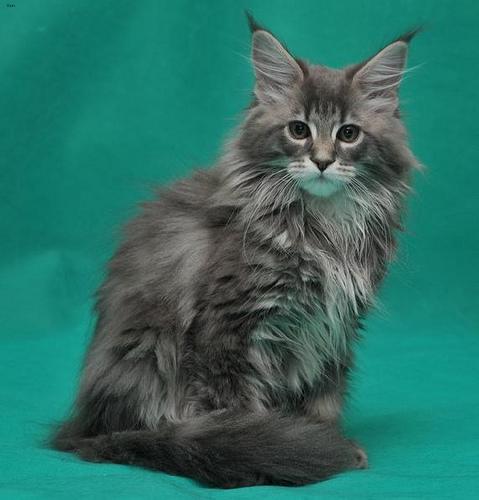
Breed: Maine Coon